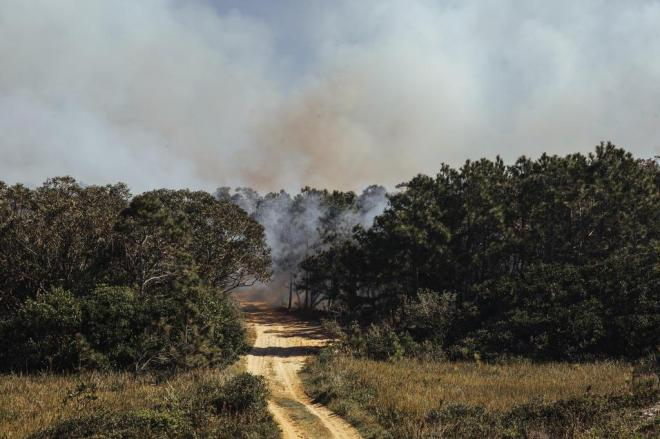
Fire: no
Smoke: yes